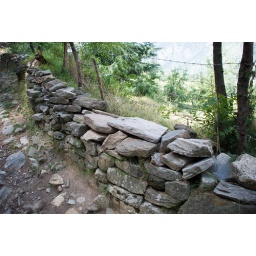
Walls of stone like this one are common in the Himalayas, where rock is often the cheapest construction material around.